Jabez T. Sunderland

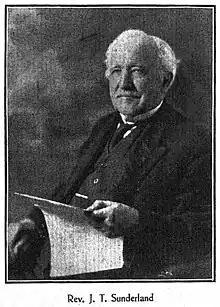

Jabez Thomas Sunderland (11 February 1842 – 13 August 1936) was a minister of the Unitarian church in the United States and an outspoken activist for human rights and anti-imperialism. He was especially involved in matters of Indian independence and wrote the book "India in Bondage" (1929, 1932).